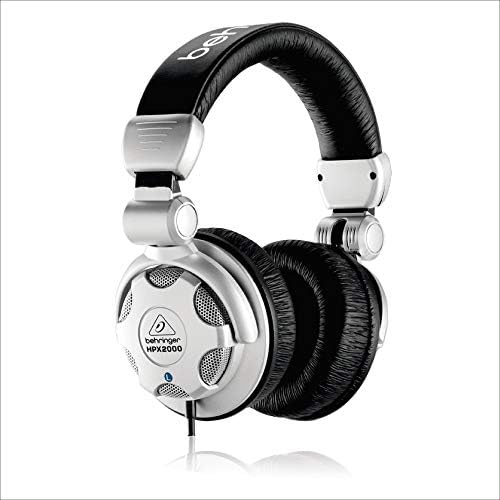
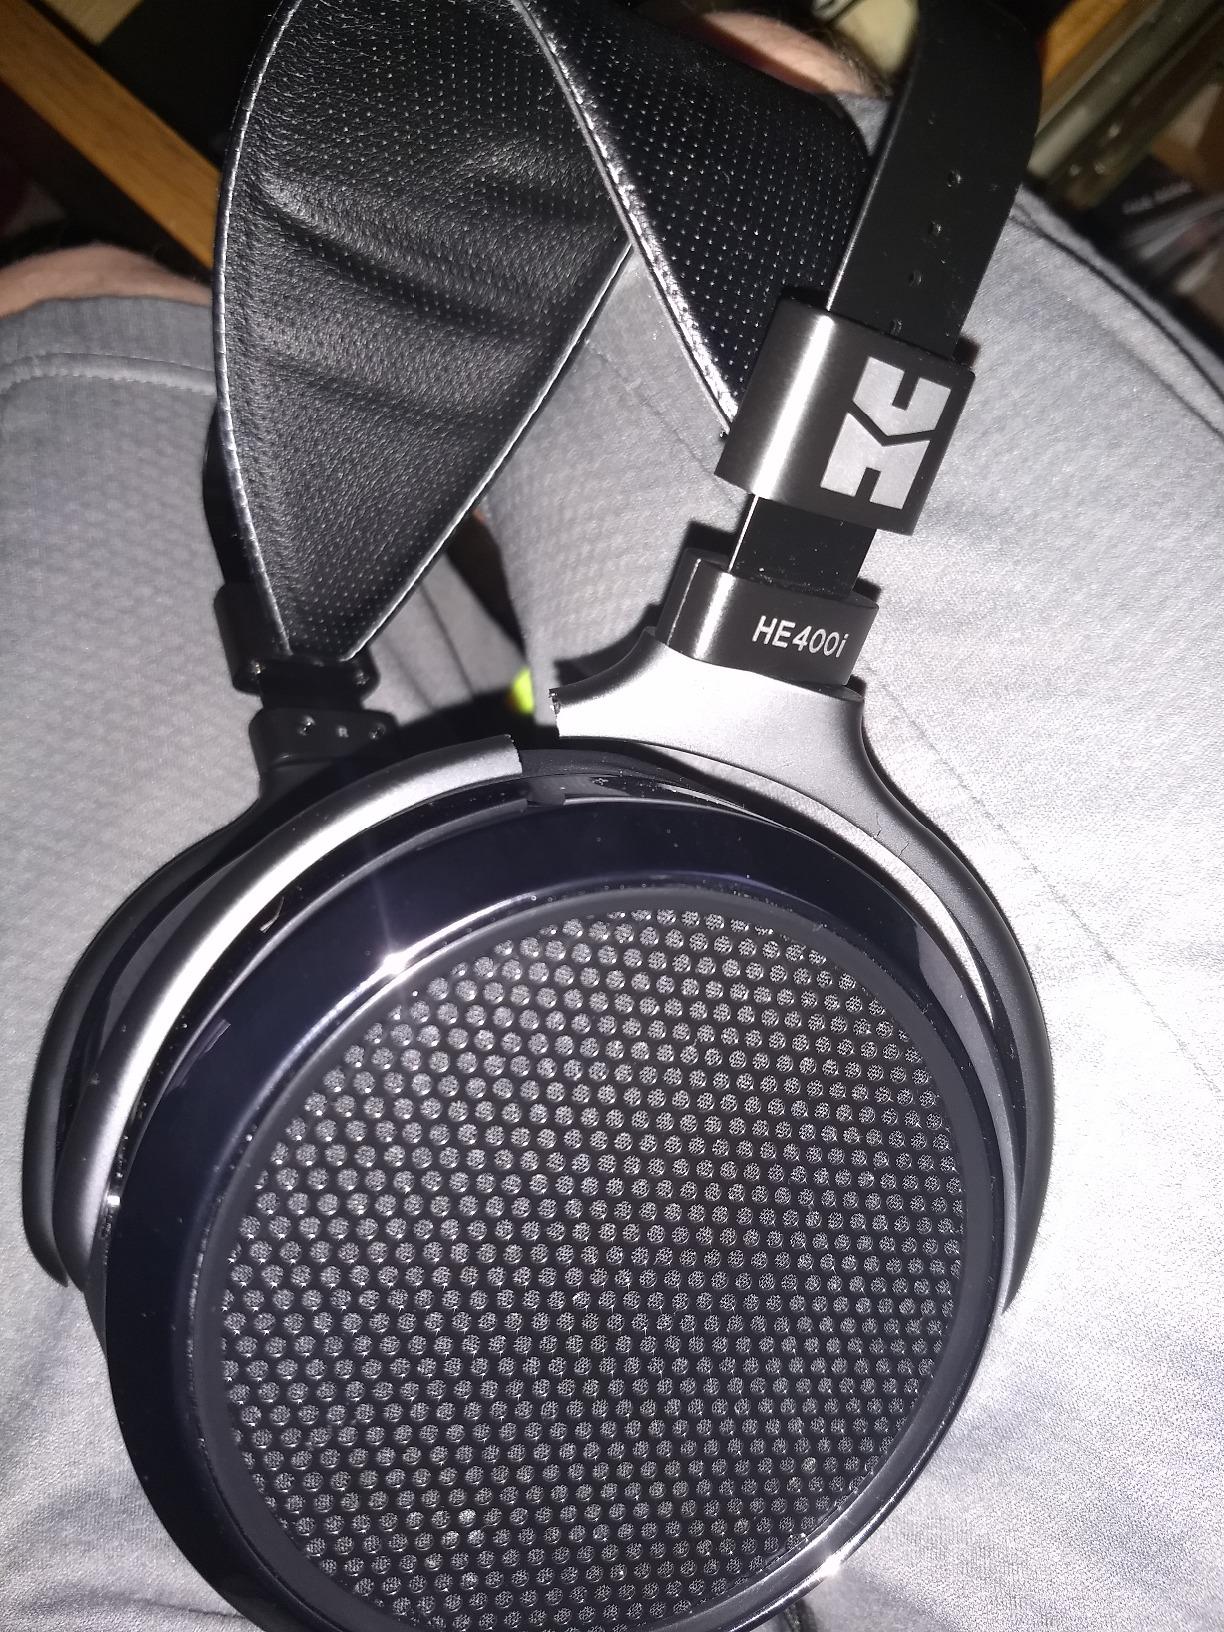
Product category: headphones
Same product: no